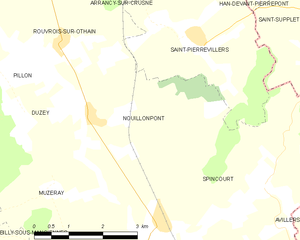
Nouillonpont est une commune française située dans le département de la Meuse, en région Grand Est.